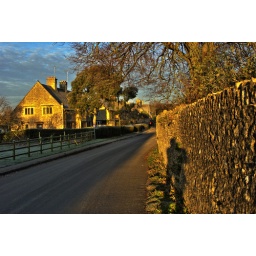
I liked the way the early morning sunlight picked out the textures in this wall and the end wall of the house on the left.